Peoples National Bank Building–Fries Building

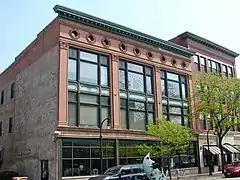
Fries Building

The Fries Building was built by Frank G. Young and William Sharp McCombs as the new location for their department store. It was designed by the architectural firm of Drack & Kerns. The building opened in 1897 and featured of space. The store moved to a larger building 1909. Subsequent retailers who occupied the building include a shoe store, Mosenfelder & Kohn; a furniture store, Hadley Company; Bennison's Department Store and the New York Store.